Jack Kemp

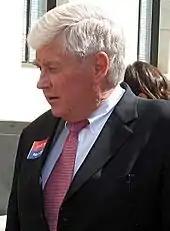
Kemp in 2007

On January 6, 2008, Kemp endorsed McCain in the 2008 Republican presidential primaries shortly before the New Hampshire primary, which surprised conservative Republican tax cutters. However, as McCain neared the official nomination, the press associated McCain with Kemp more and more. Kemp prepared an open letter to Sean Hannity, Rush Limbaugh, Laura Ingraham and other conservative talk show hosts on McCain's behalf to quell their dissatisfactions. In addition, Kemp and Phil Gramm advised McCain on economic policy.